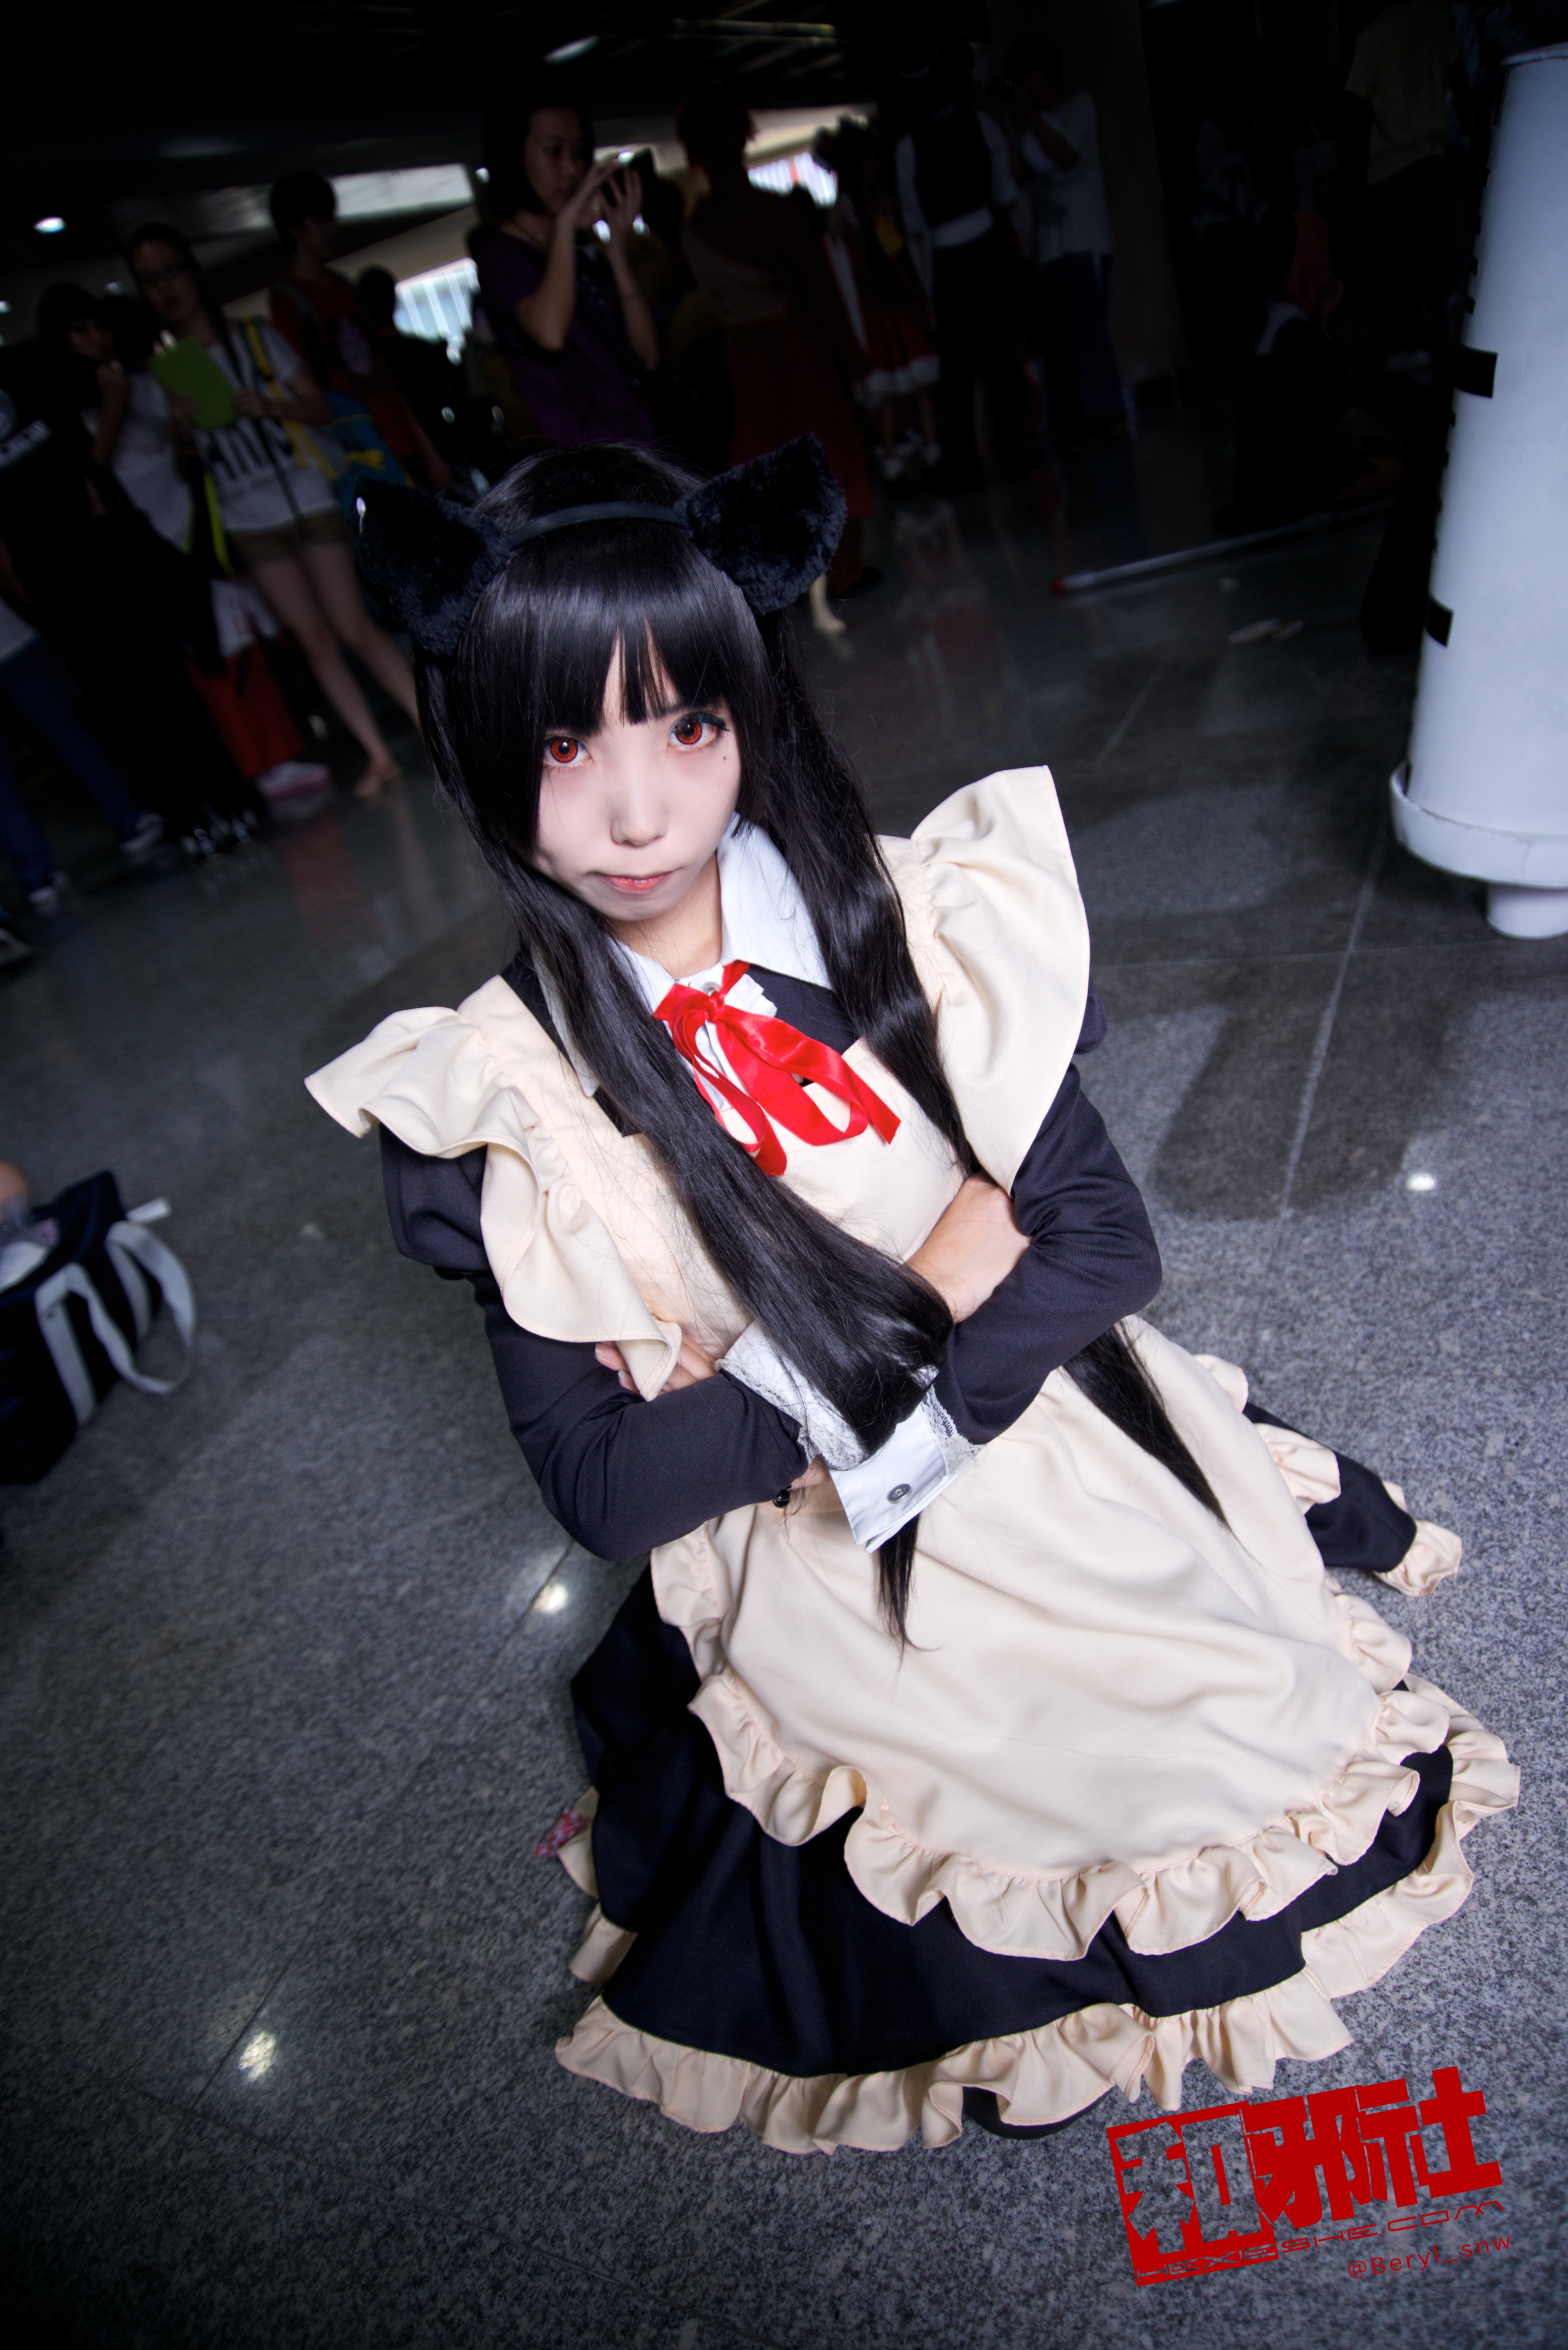
girl, cute, clothing, black, lady, cosplay, girls, canton, costume, china, anime, comic, comiccon, guangzhou, acg, cos, goth subculture